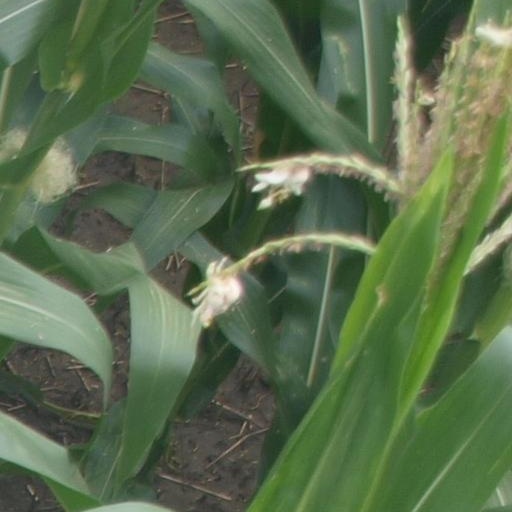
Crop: maize; corn